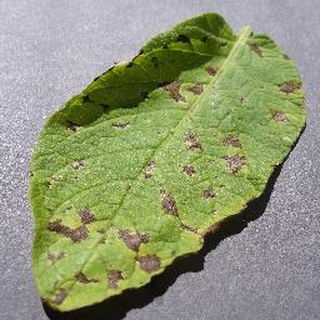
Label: potato_early_blight